Babe McCarthy

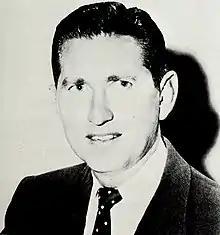
McCarthy circa 1963

James Harrison "Babe" McCarthy (October 1, 1923 – March 17, 1975), was an American professional and collegiate basketball coach. McCarthy was originally from Baldwyn, Mississippi. McCarthy may best be remembered for Mississippi State's appearance in the 1963 NCAA Men's Division I Basketball Tournament when his all-white team sneaked out of town in order to face Loyola University Chicago, which had four black starters.